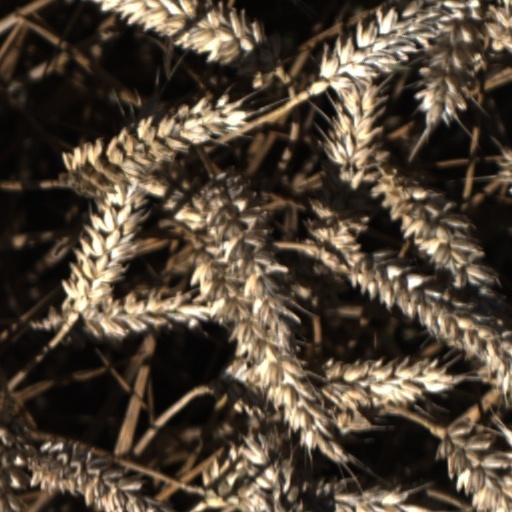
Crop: wheat